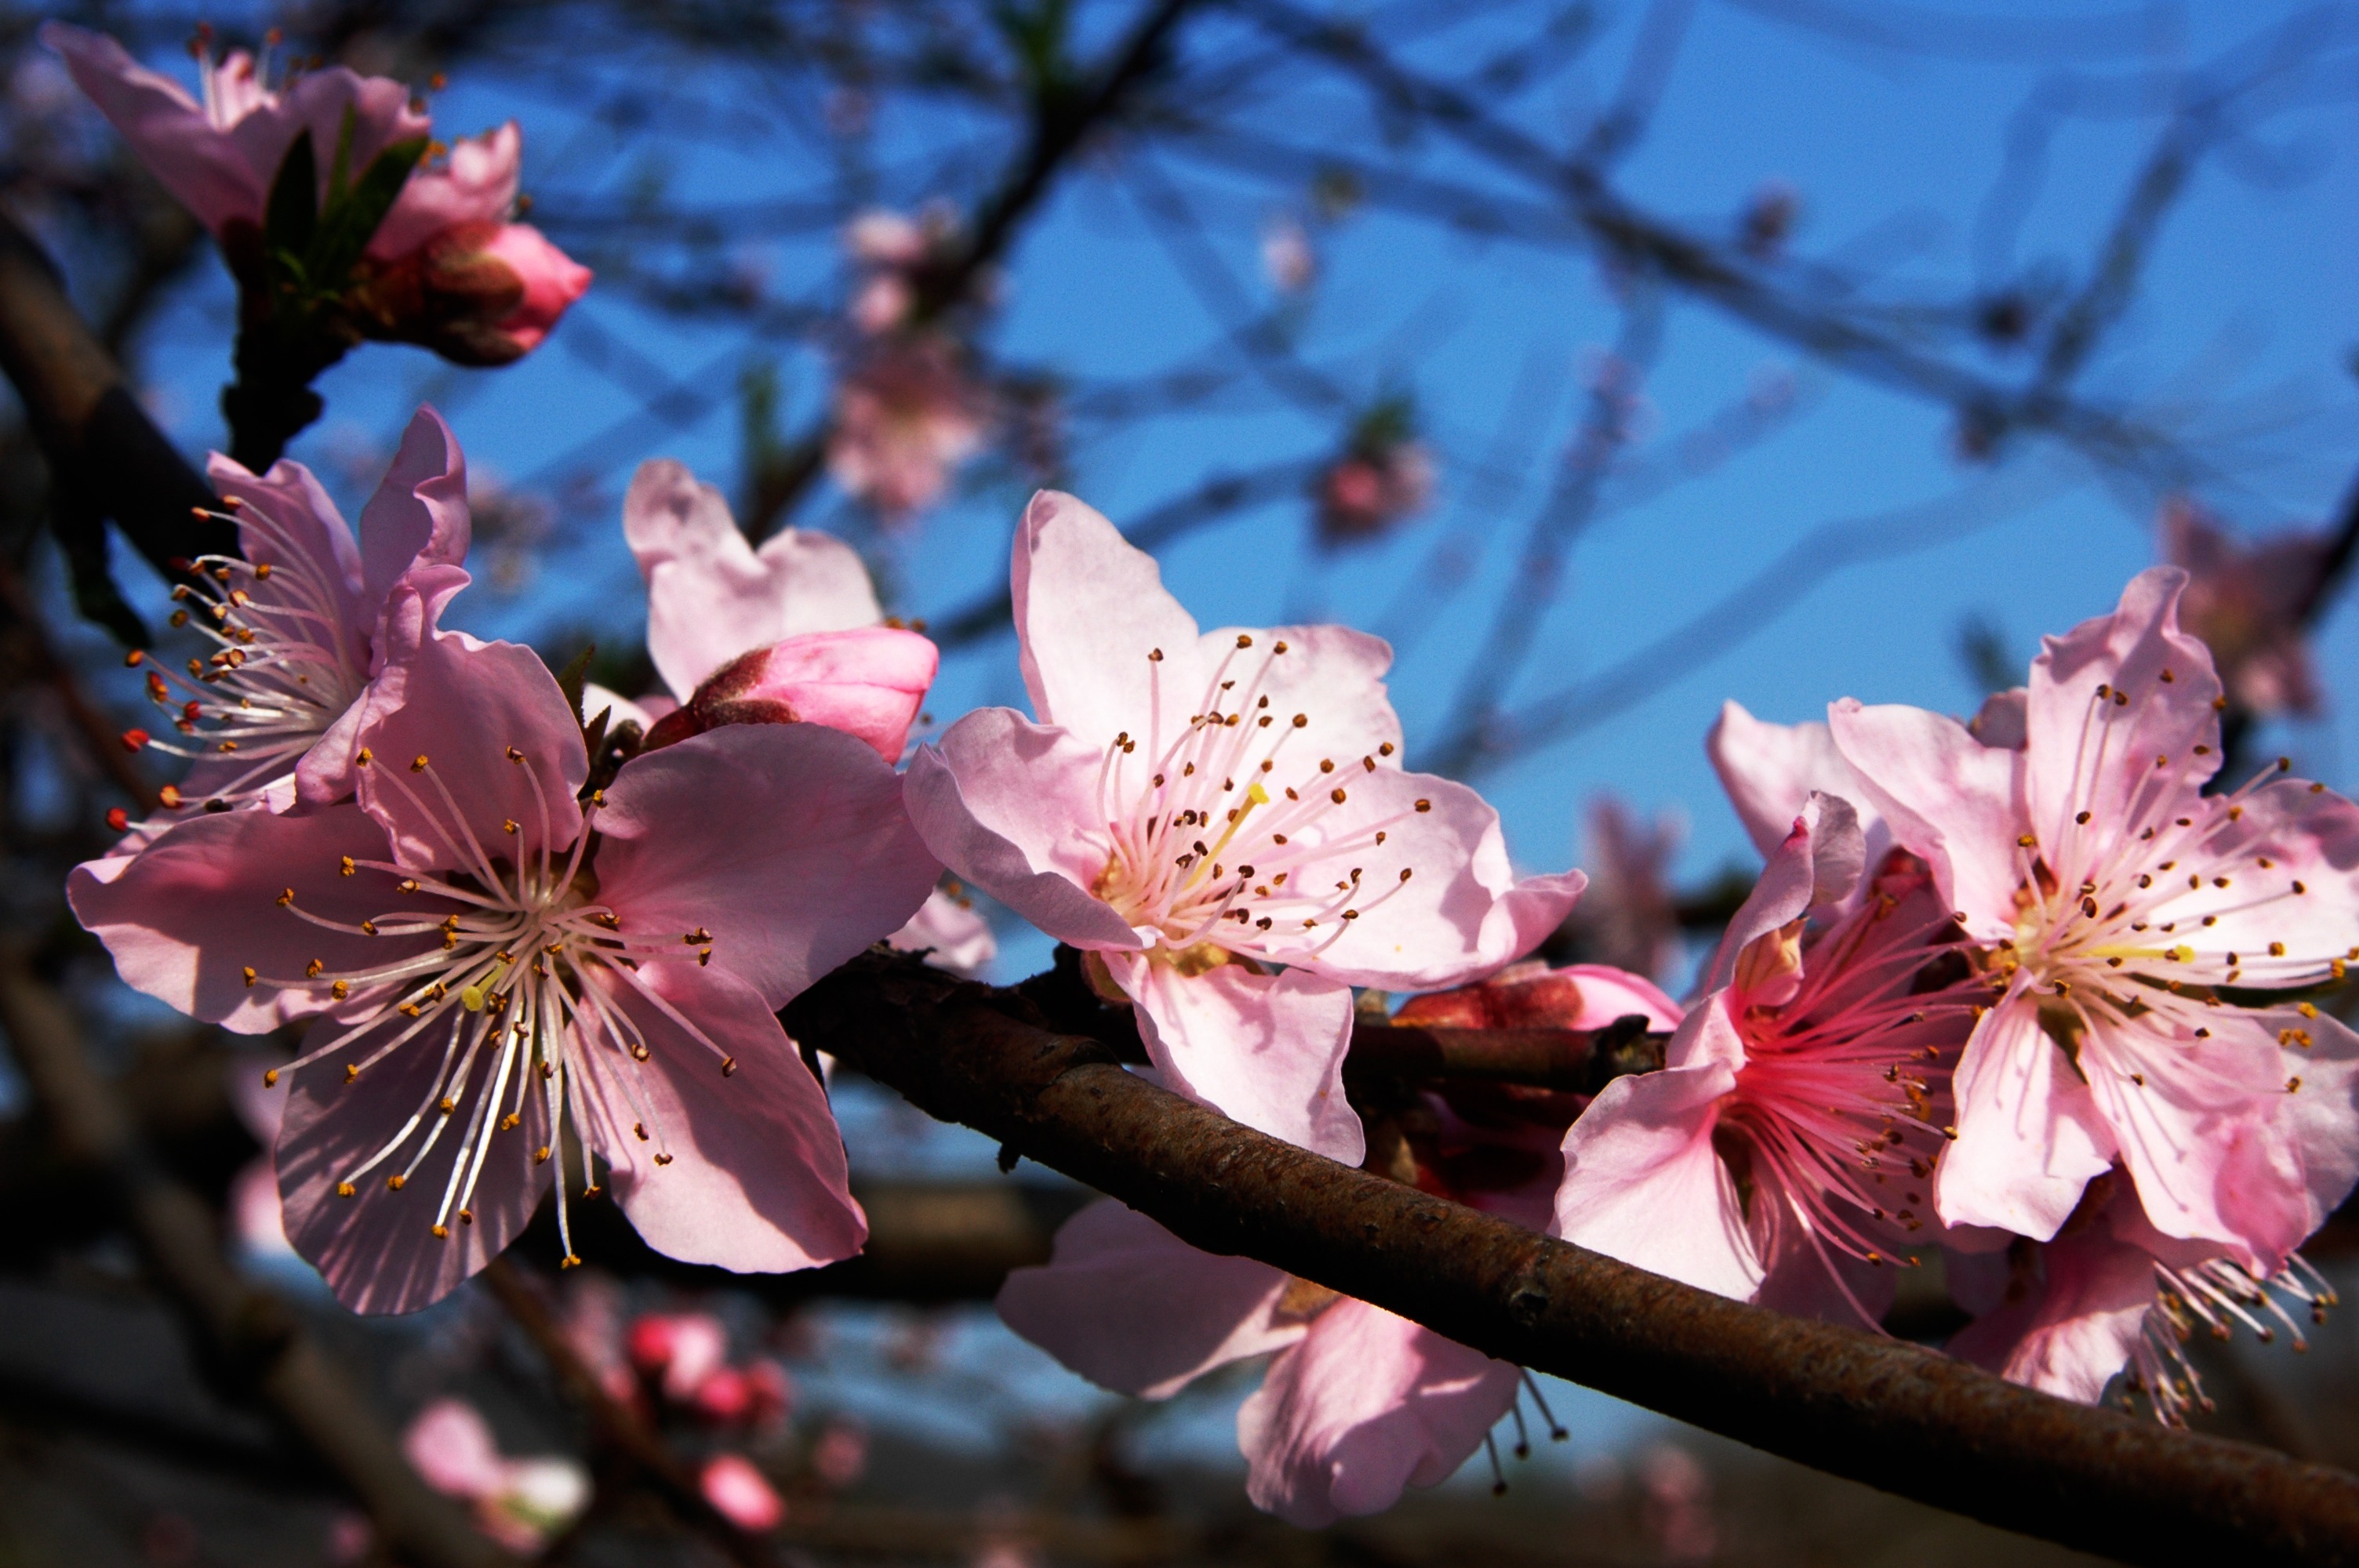
tree, branch, blossom, plant, leaf, flower, petal, bloom, spring, produce, botany, pink, flora, season, cherry blossom, flowers, macro photography, plum blossom, flowering plant, land plant